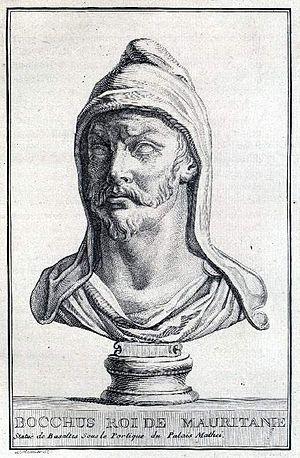
Bocchus est un roi de Maurétanie vers 110 av. J.-C. et est connu parmi les historiens comme Bocchus Ier. Il est aussi le beau-père de Jugurtha, avec qui il fait la guerre aux Romains. Néanmoins, il retourne son alliance et livre Jugurtha aux Romains en 106 av. J.-C.
Les Maures désignent à l'origine et durant l'Antiquité les populations berbères d'Afrique du Nord, tout particulièrement celles vivant le plus à l'ouest. Ils ne furent clairement distingués des Numides que lorsque les Romains eurent connaissance de l'existence de royaumes berbères à l'extrême-ouest. Peuples vivant dans les deux provinces de Maurétanie sous l'Empire romain, la Maurétanie Tingitane et la Maurétanie Césarienne. Pline l'Ancien écrit que, parmi les tribus de Maurétanie Tingitane, la plus célèbre était jadis celle des Mauri.